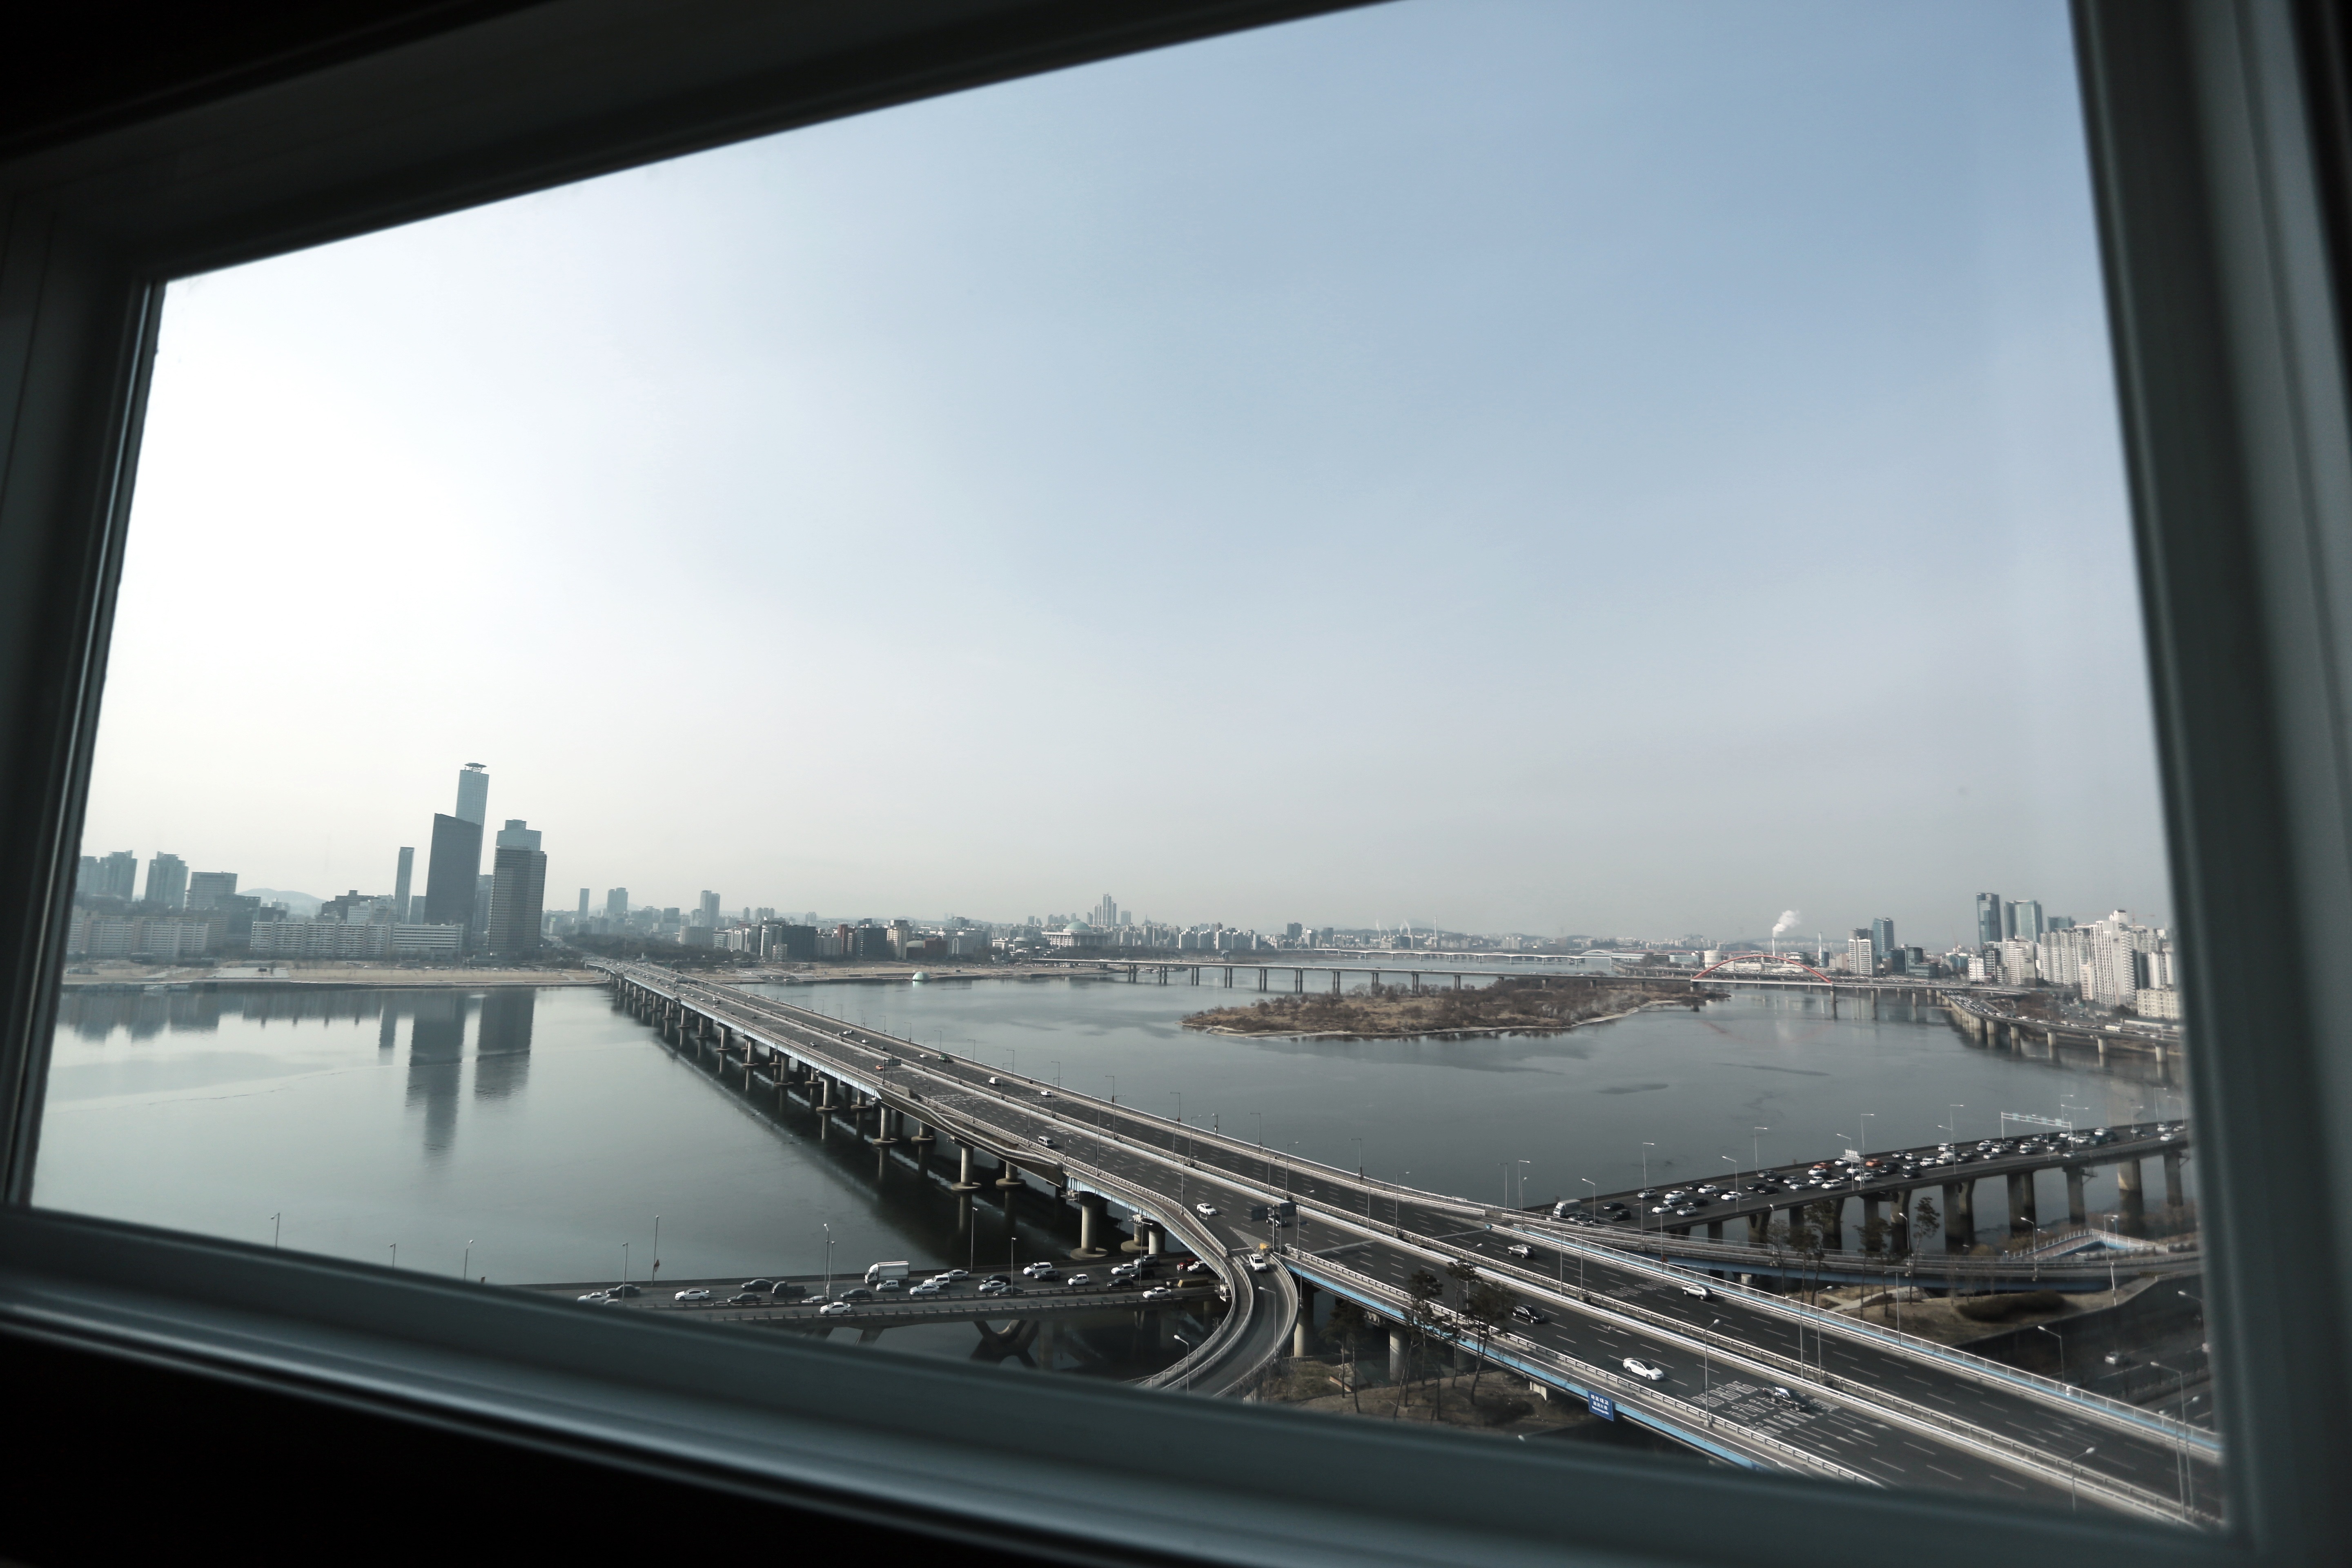
snow, bridge, window, city, transport, reflection, han river, riverside, seoul, republic of korea